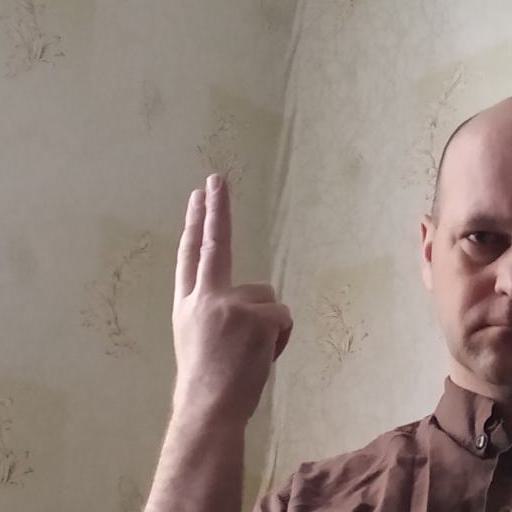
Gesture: two_up_inverted